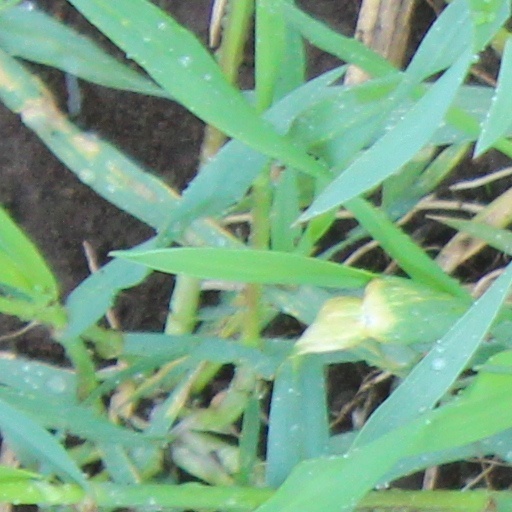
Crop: wheat